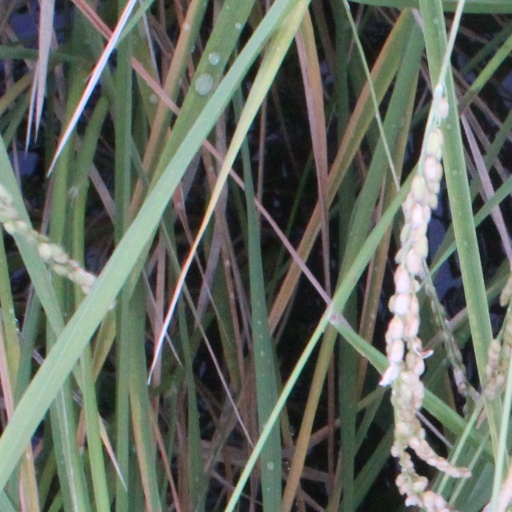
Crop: rice